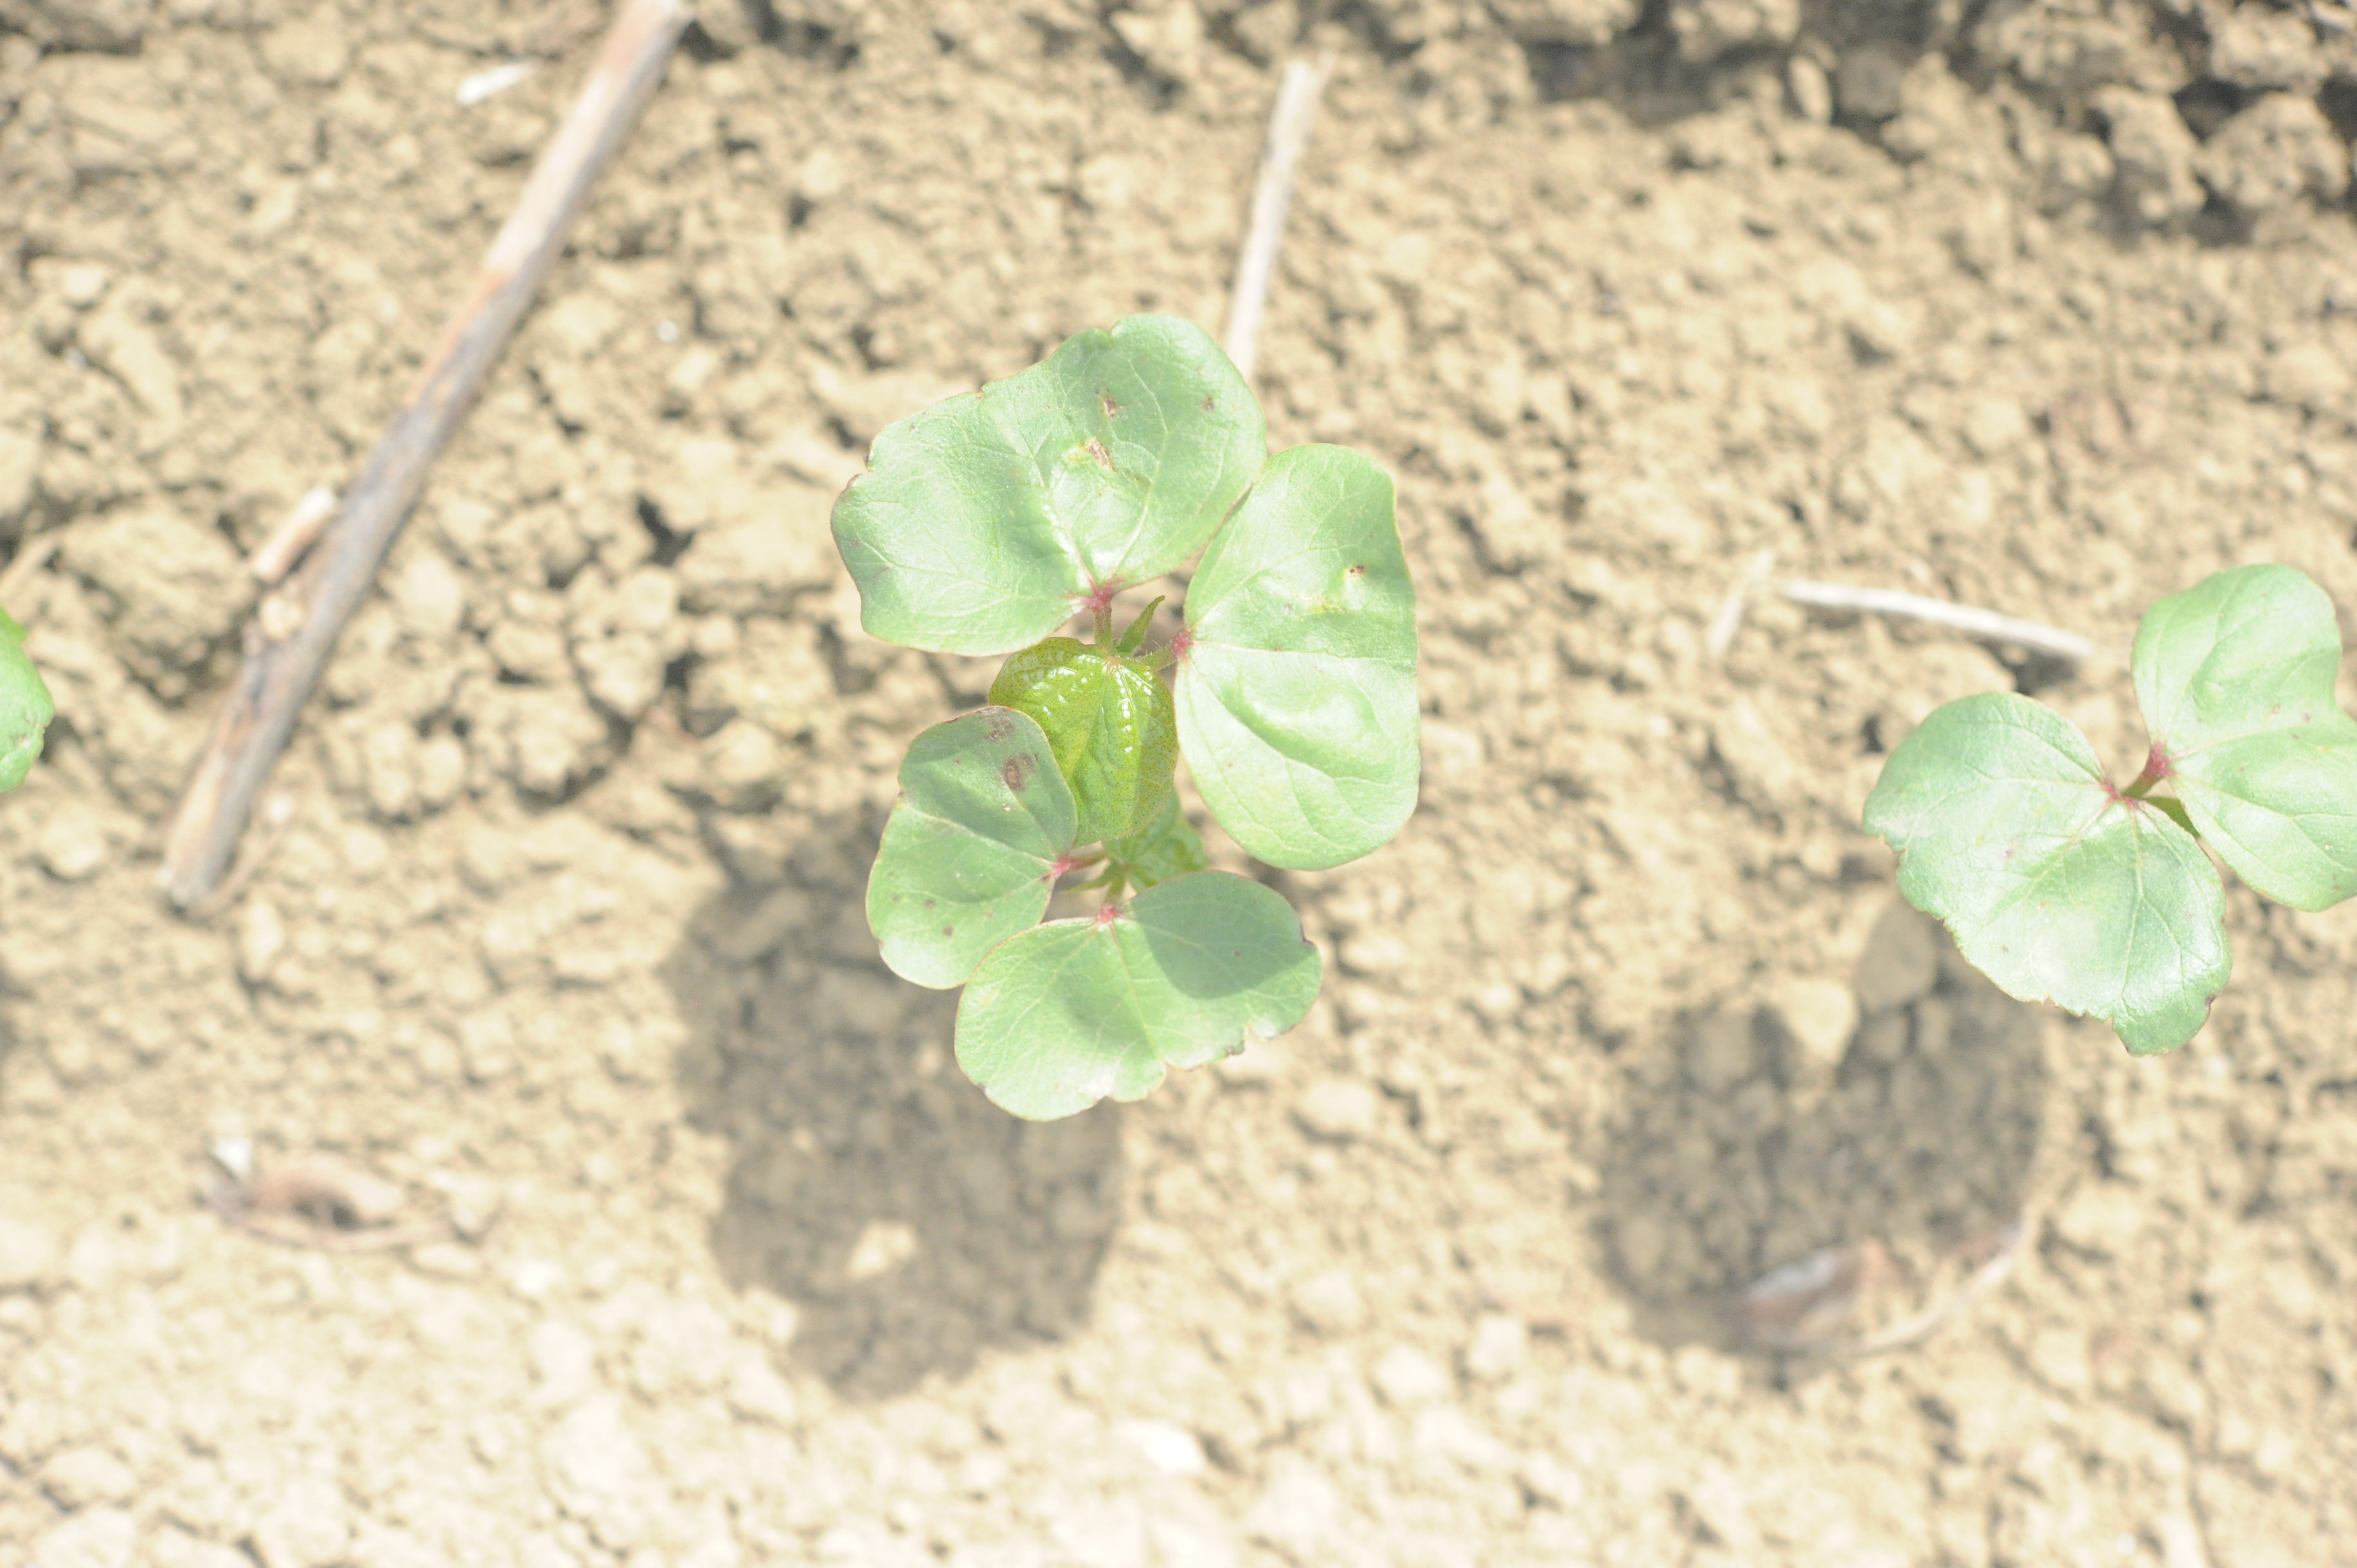
Label: cotton